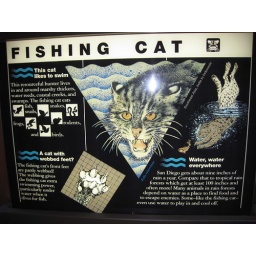
This is the most awesome sign at the san diego zoo, but the stupid fucking cat is never in his goddamn cage!